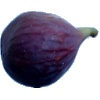
Label: fig